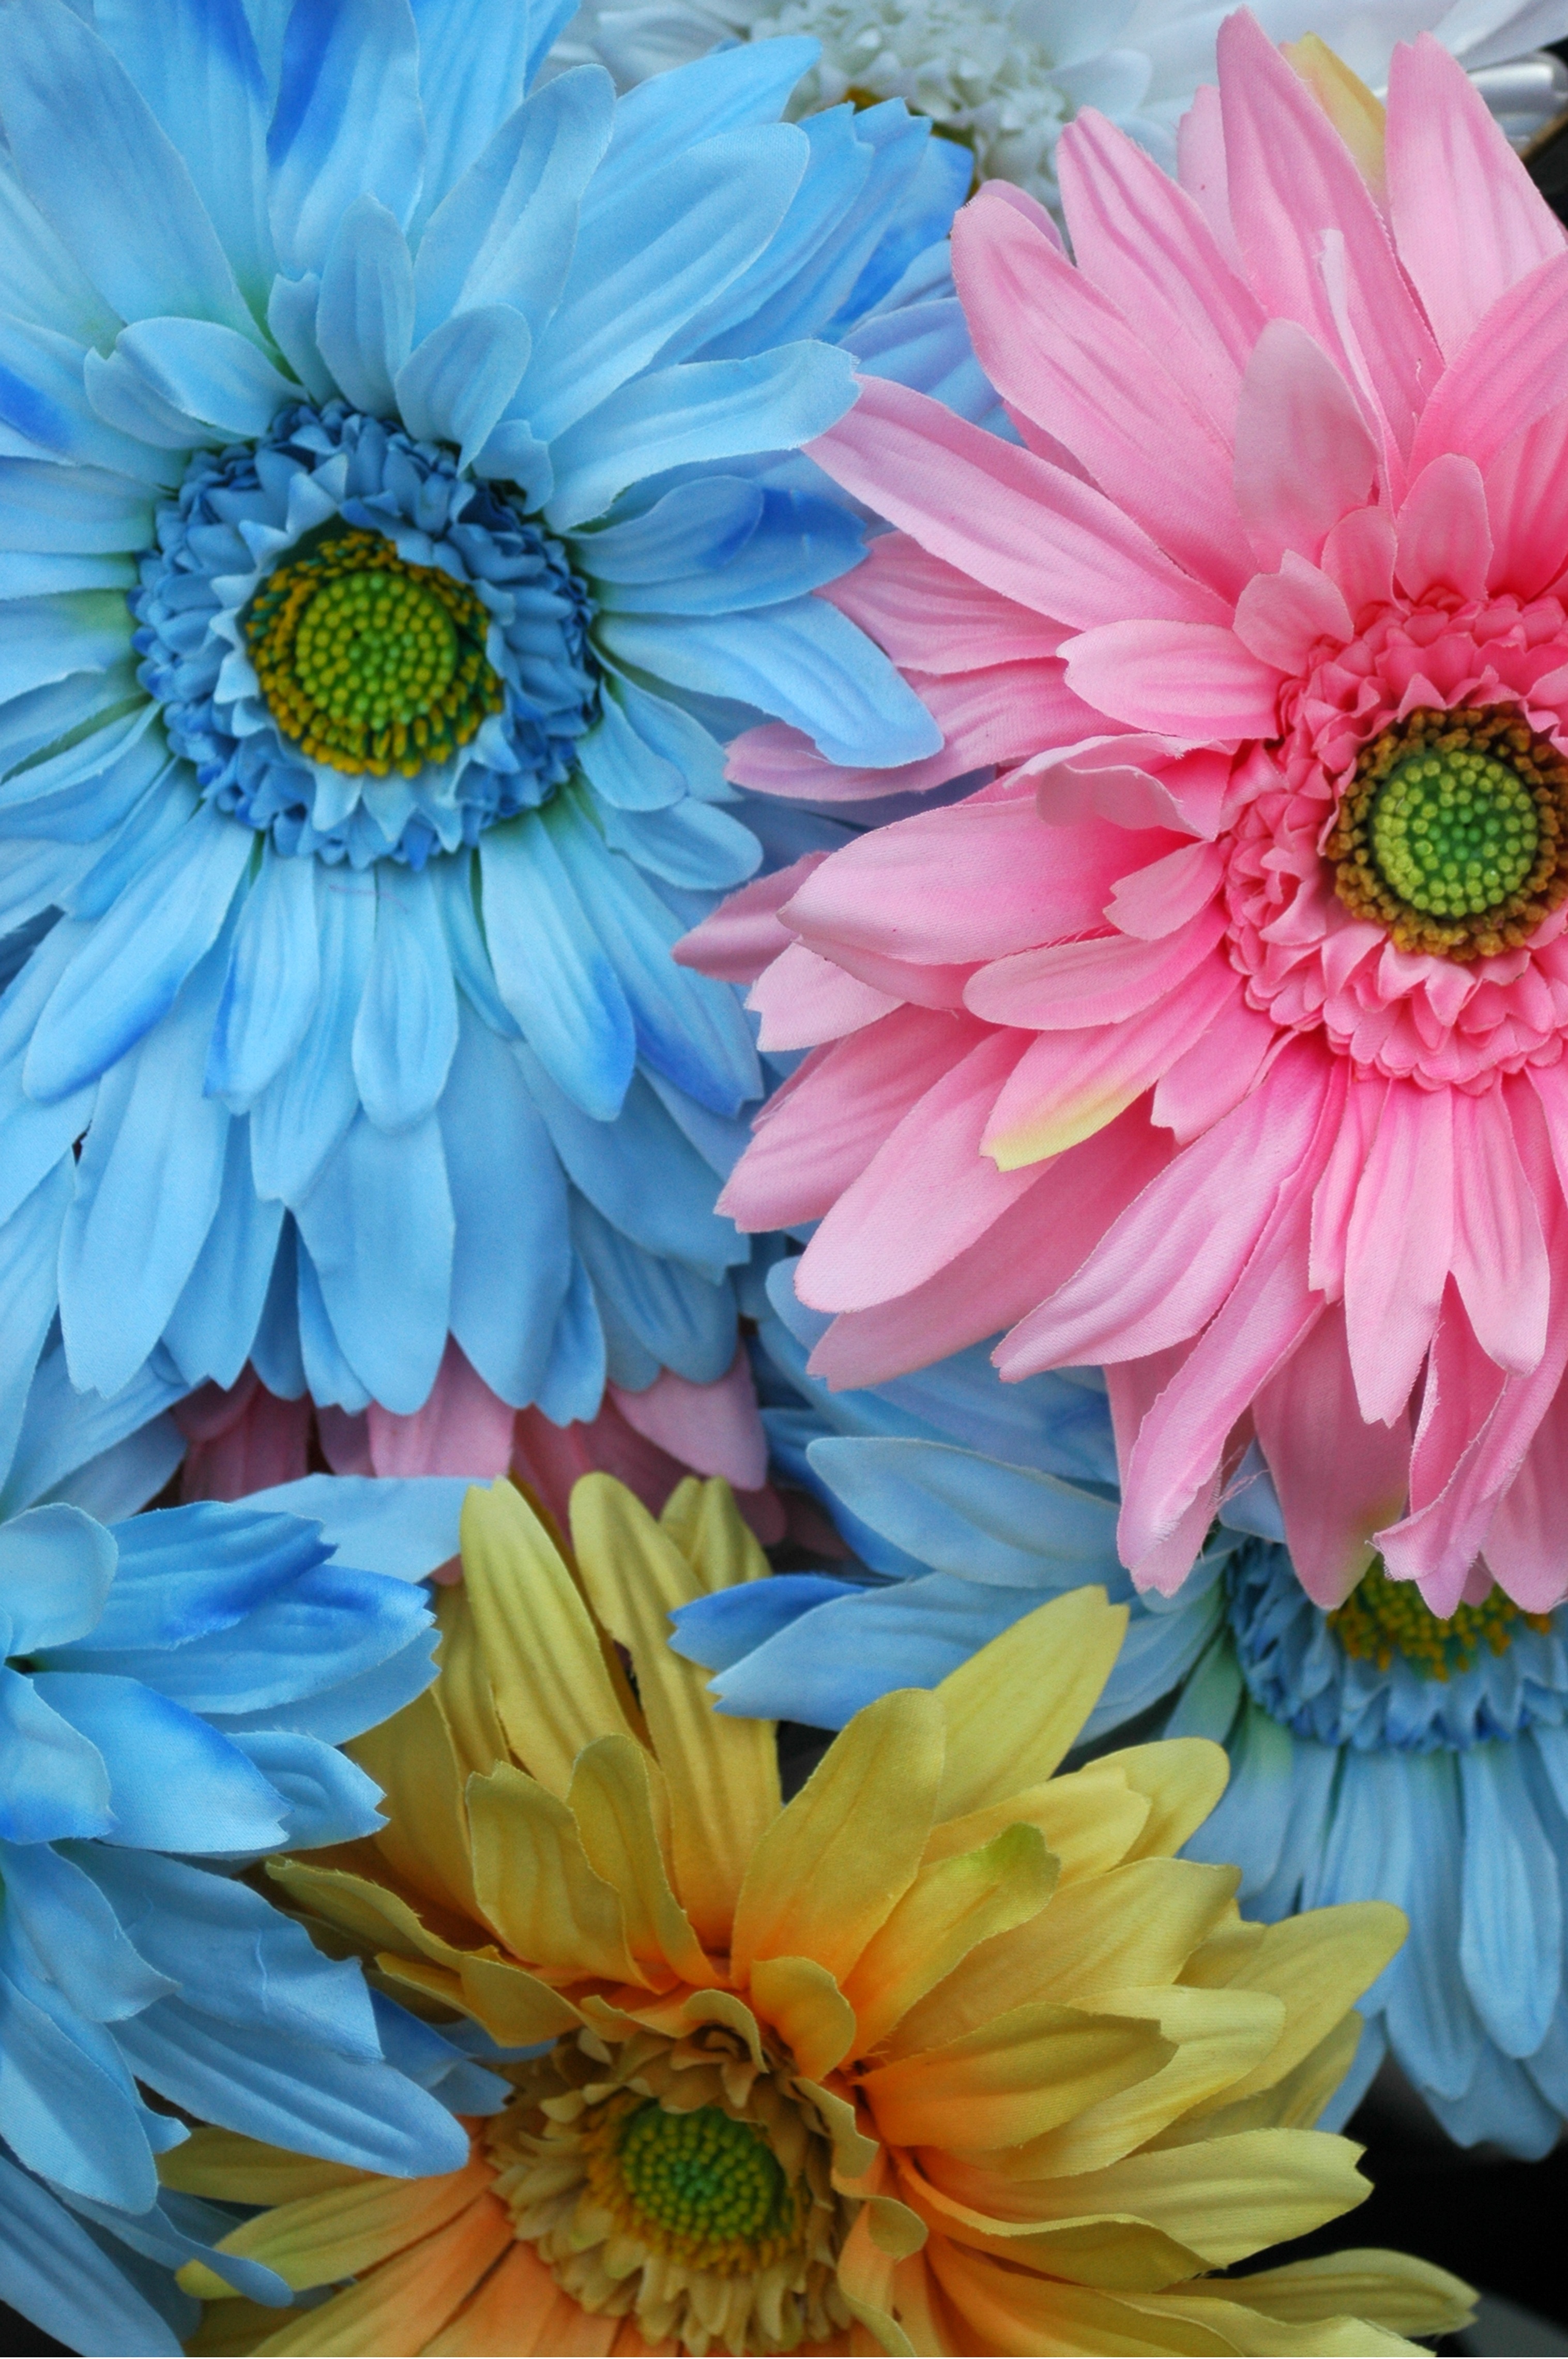
blossom, plant, texture, plastic, flower, petal, summer, floral, bouquet, flowers, colors, gerbera, floristry, flowering plant, daisy family, city car, flower bouquet, asterales, land plant